Cycloid

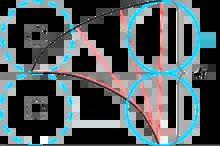
The length of the cycloid as consequence of the property of its involute

Another geometric way to calculate the length of the cycloid is to notice that when a wire describing an involute has been completely unwrapped from half an arch, it extends itself along two diameters, a length of . This is thus equal to half the length of arch, and that of a complete arch is .